Svatopluk, Duke of Bohemia

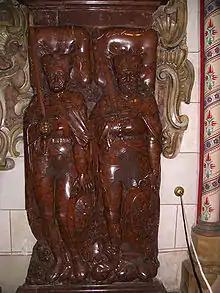
Baroque tombstone of Svatopluk and his son Wenceslaus Henry in Saint Wenceslas Cathedral, Olomouc, Czech Republic

Svatopluk himself received the title Prince of Olomouc in 1091, but again had to wait to ascend the Bohemian throne. At the death of Duke Conrad in 1092 after eight months of rule, the Bohemian throne was awarded to Bretislaus II, the son of the late King Vratislaus, according to the rules of agnatic seniority. Nevertheless, the enmity with the Moravian branch of the Přemyslids increased, more so when Duke Bretislaus II appointed his half-brother Bořivoj II ruler of the Moravian lands and made an application to Emperor Henry IV to acknowledge Bořivoj's succession as Bohemian duke, thus precipitating a civil war with the sons of his uncle Conrad I. In 1099, he prevailed when the Emperor had an Imperial charter written out, and after the death of Bretislaus II in 1100, Bořivoj took power.